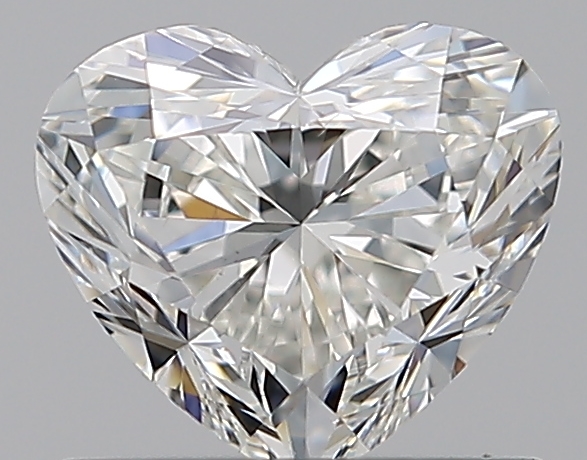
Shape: heart
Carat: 0.8
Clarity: VS2
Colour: H
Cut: EX
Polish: EX
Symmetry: EX
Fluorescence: N
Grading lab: GIA
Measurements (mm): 5.62 x 6.36 x 3.73